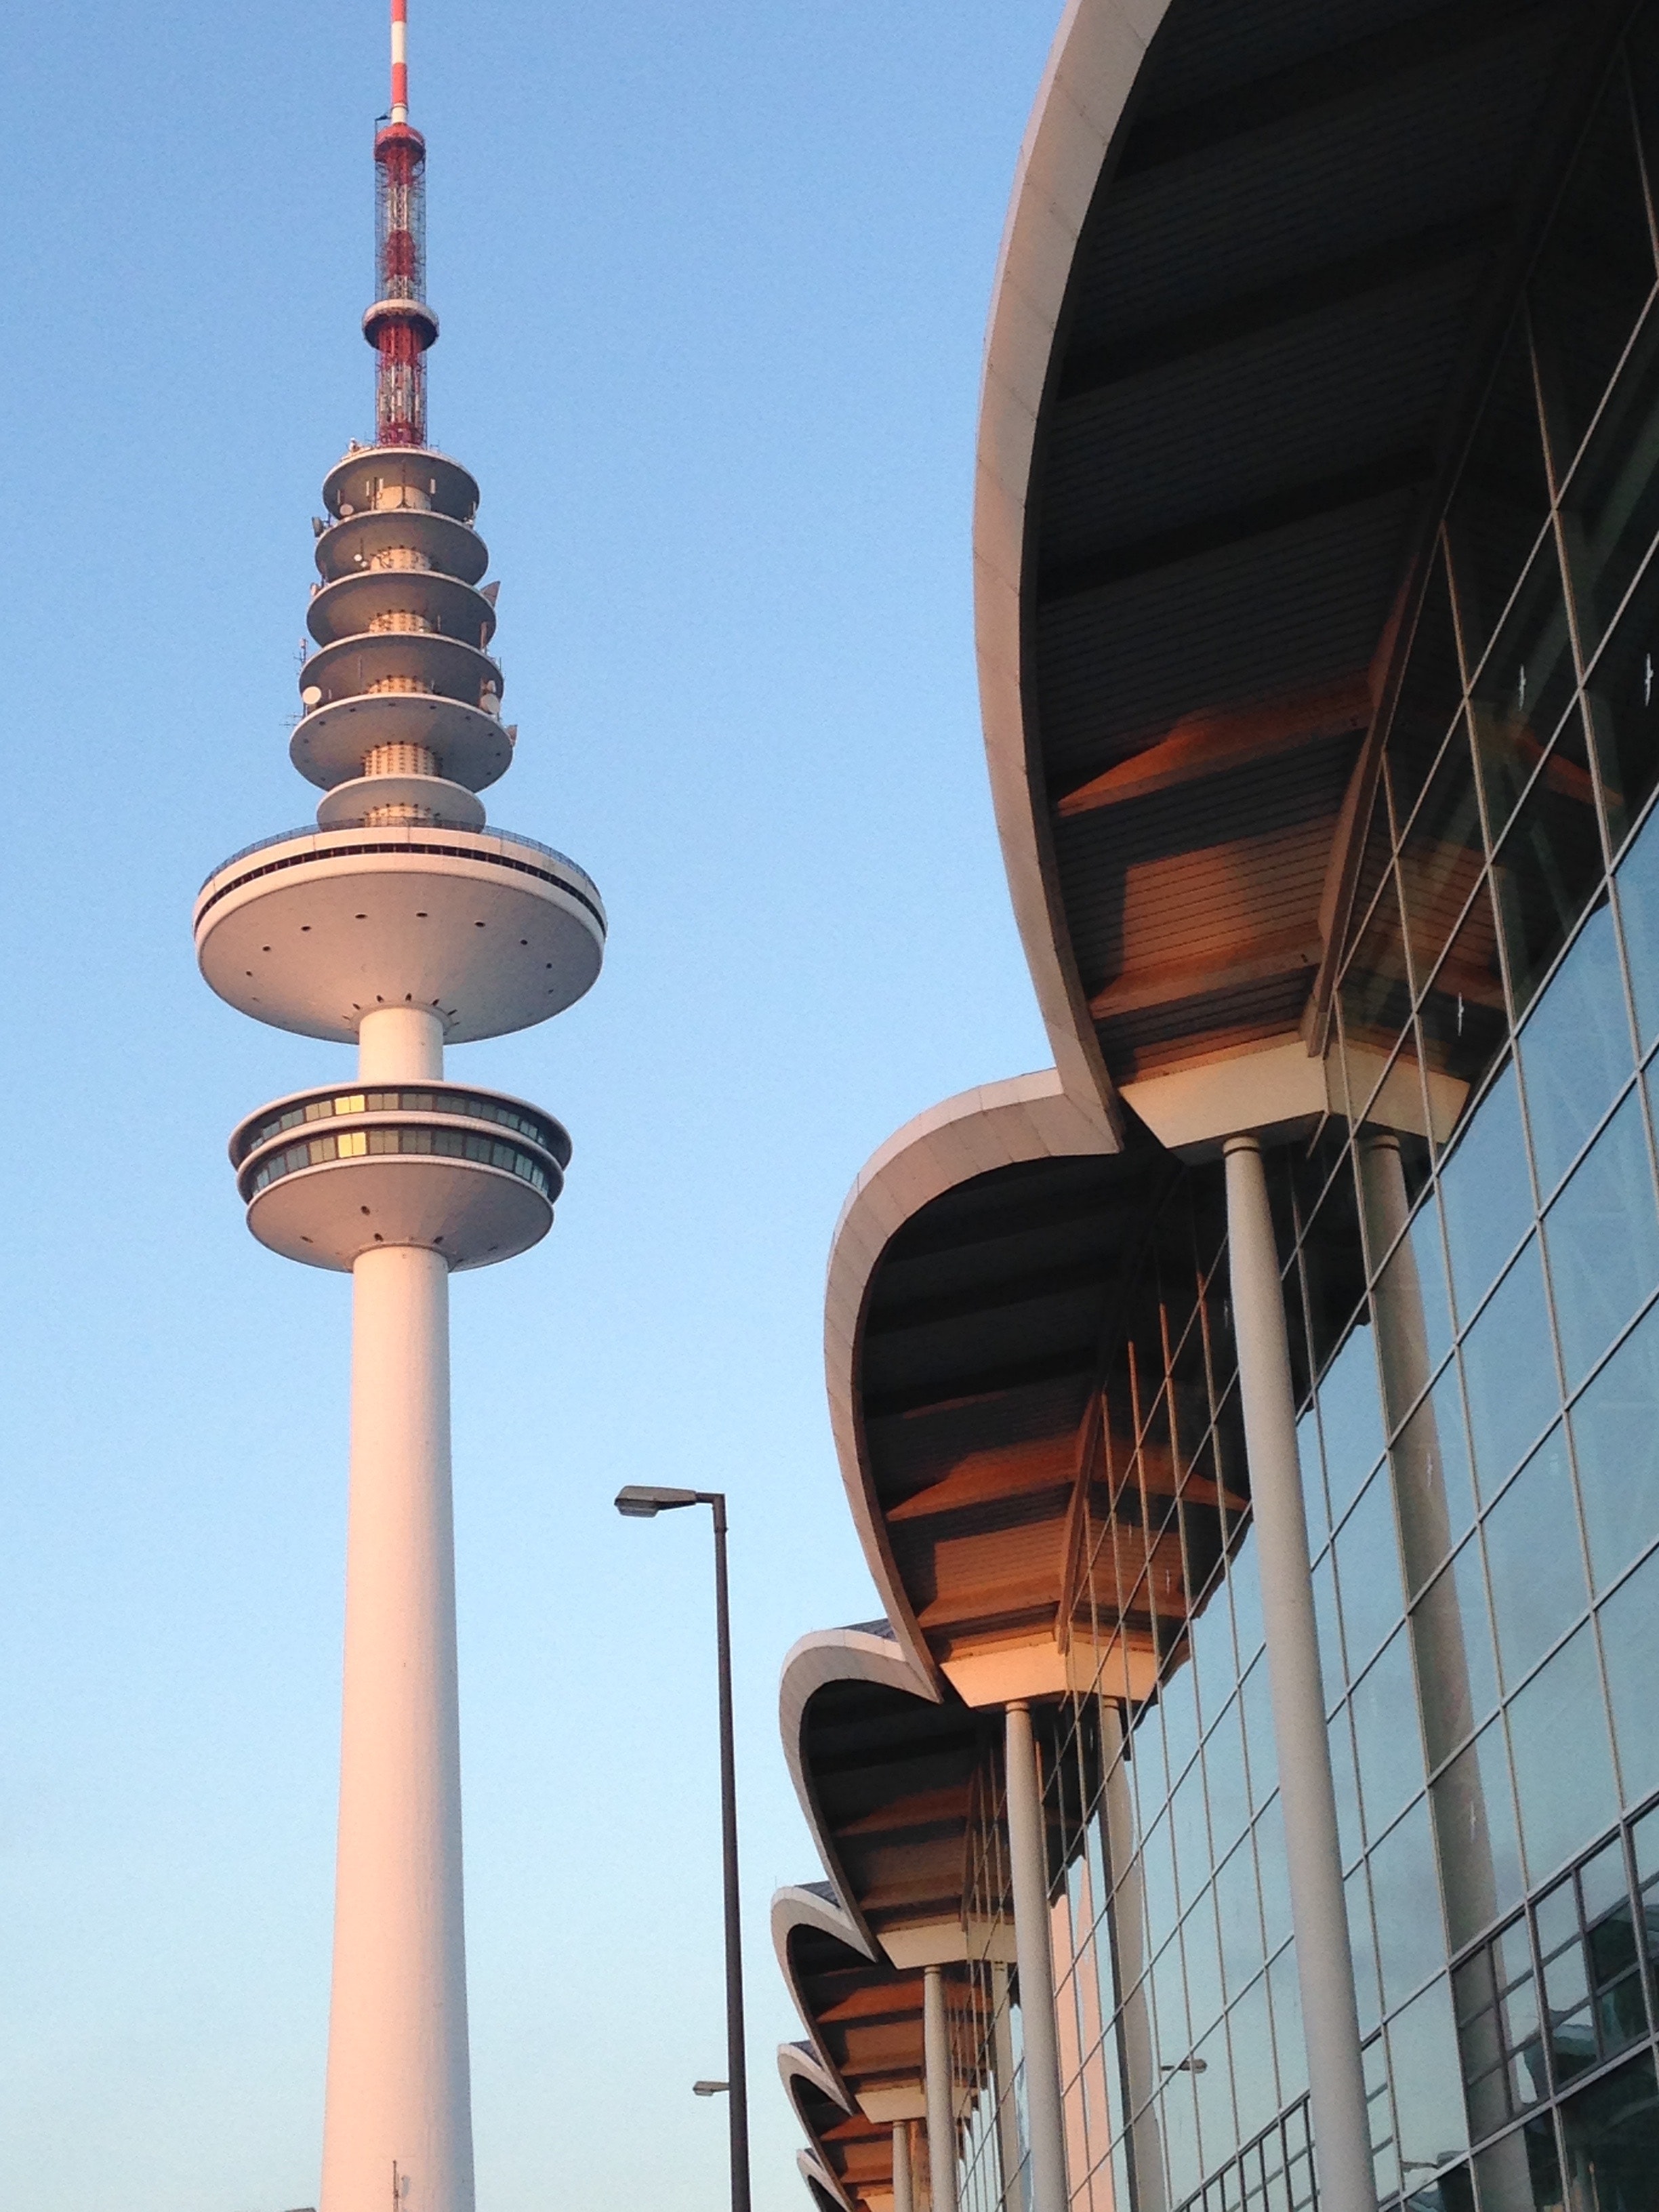
tower, landmark, architecture, sky, finial, building, world, tourist attraction, city